Vampyres (film)

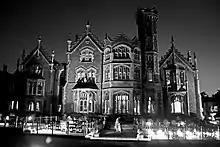
Oakley Court in Bray, Berkshire served as the exterior of the main locale in the film

Curious about Fran and Miriam, Harriet follows the women the next morning as they walk into the woods and pass through a church graveyard. Meanwhile, Ted departs in his car, and stumbles upon another road accident scene, but is startled to see the victim is Rupert. Rattled, Ted returns to the house and inadvertently locks himself in the wine cellar. That night, Fran and Miriam return to the house and find Ted in the cellar. Fran begins feeding on his arm wound as he lies submissively. Miriam enters the room and also begins to feed on Ted's wound, followed by the women having sex as Ted lies beside them.